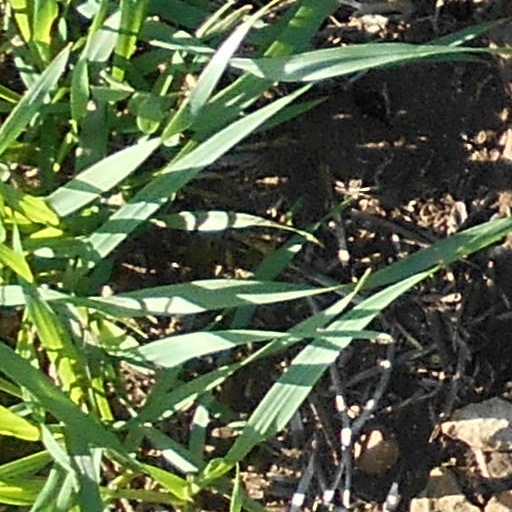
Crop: wheat